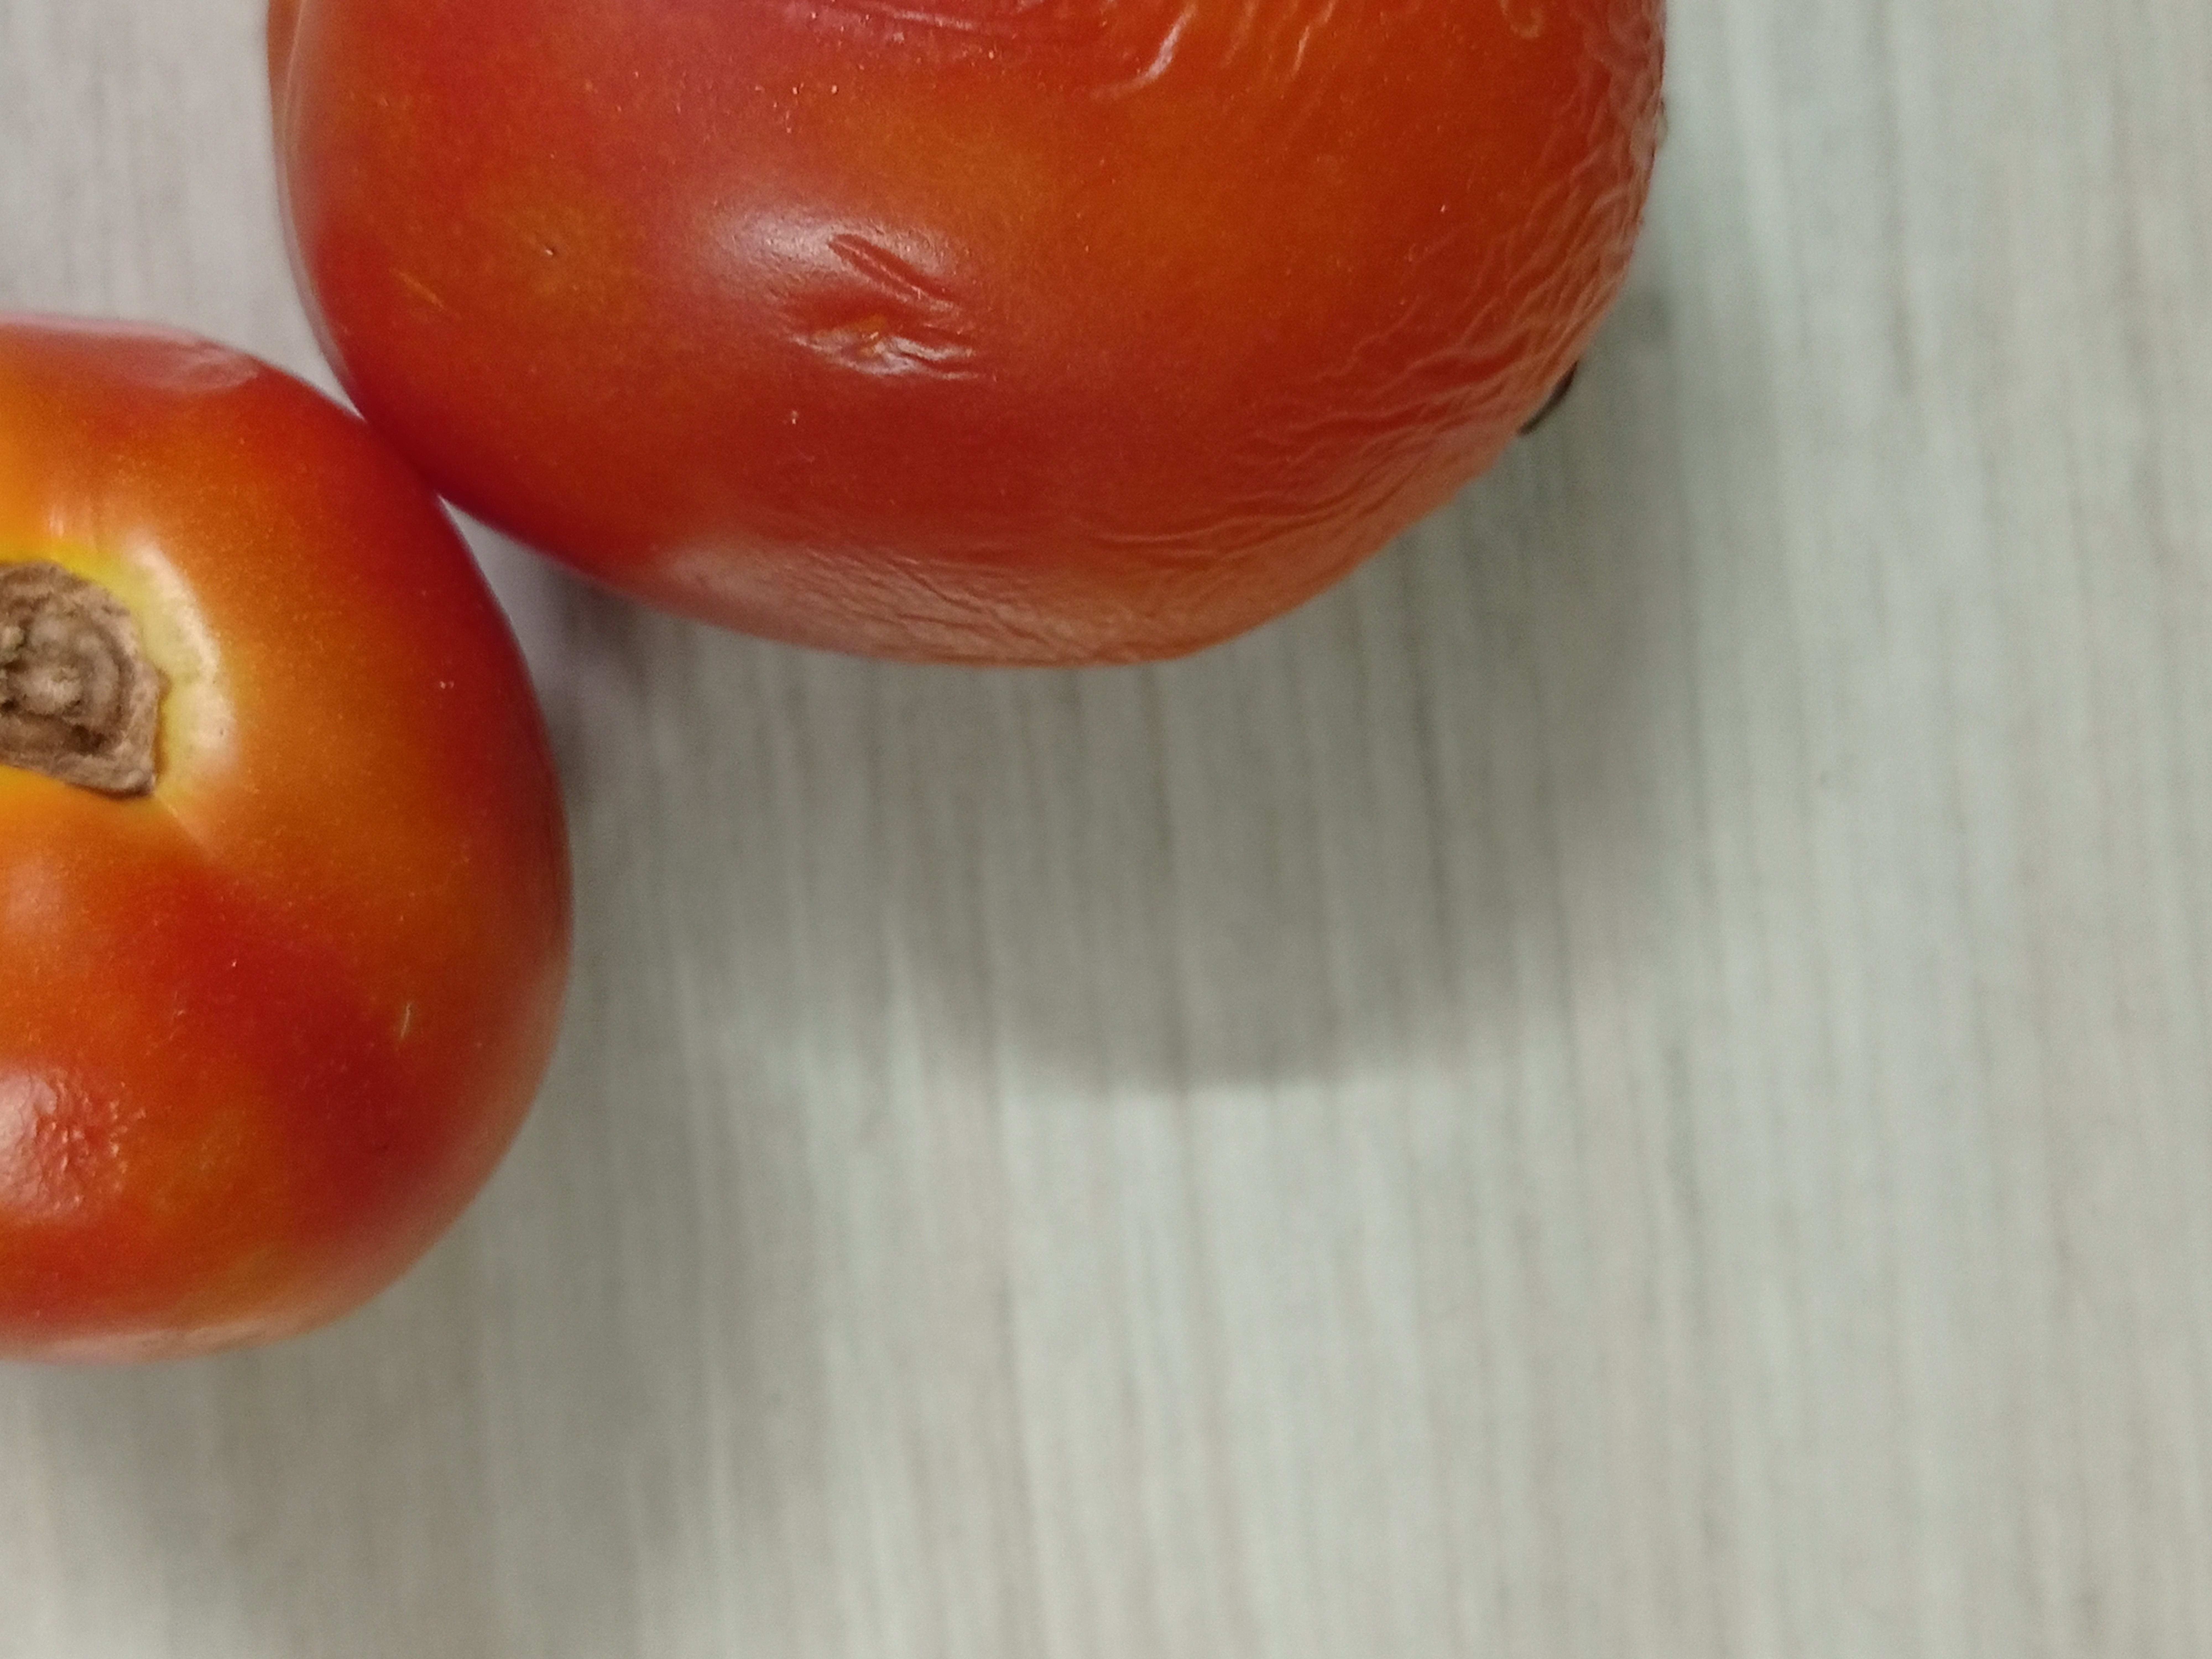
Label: Fresh